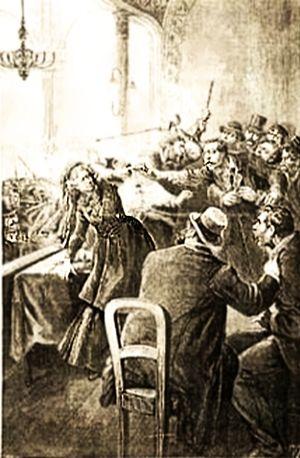
gravure représentant l'attentat contre Louise Michel pendant une conférence au Havre en 1888